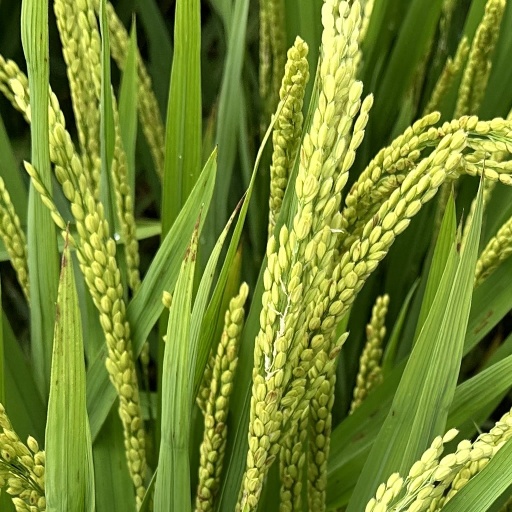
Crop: rice